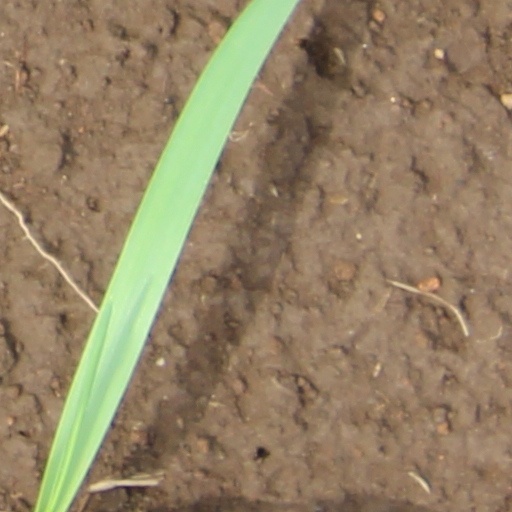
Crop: wheat